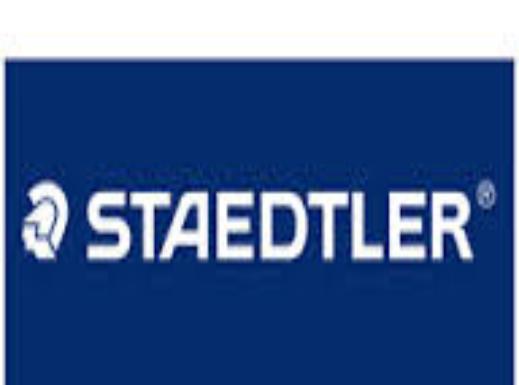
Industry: Necessities